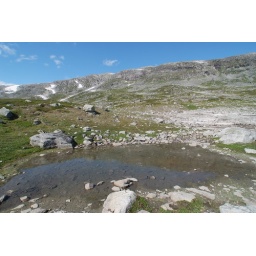
Landscape along the &amp;quot;Gamle Strynefjellsveien&amp;quot; (the old road over the mountain at Stryn).Between Videseter and Grotli, Norway.